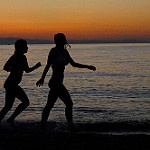
Label: sea